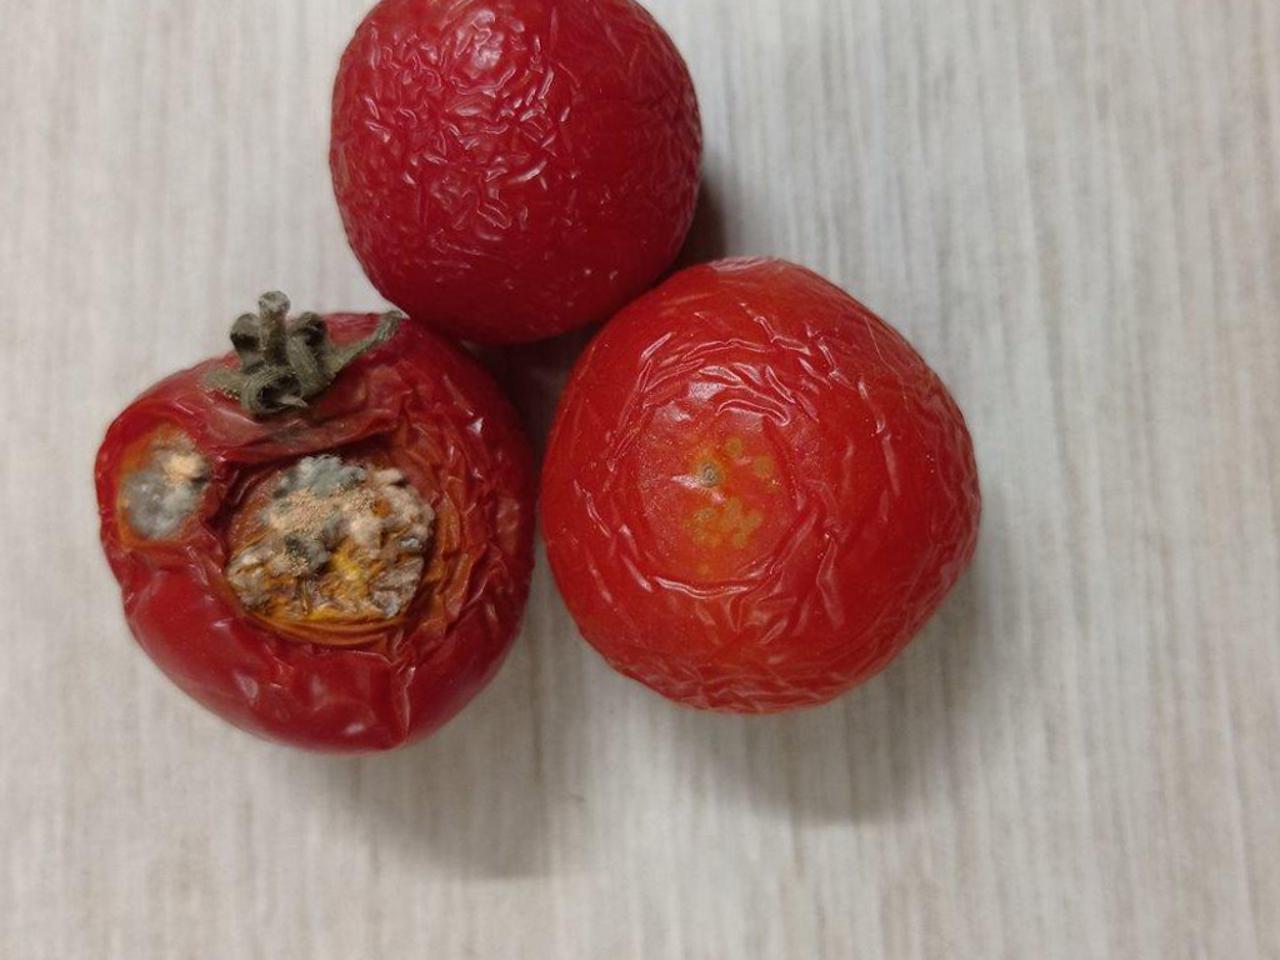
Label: Rotten